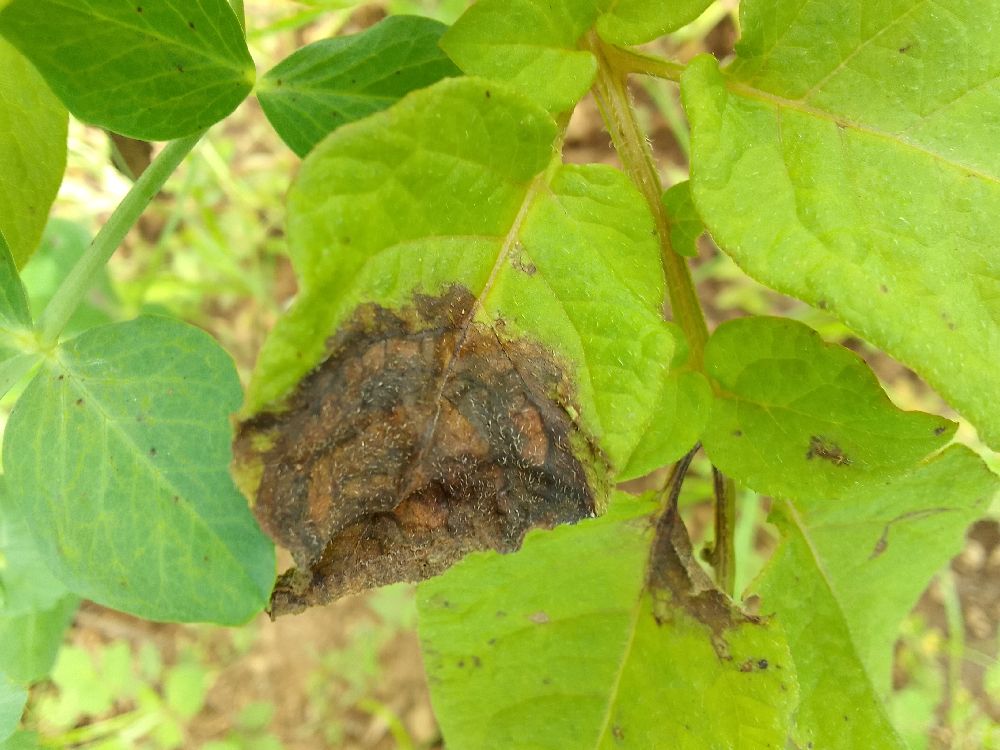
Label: Late blight